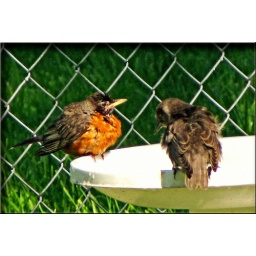
Too hot today in Springfield. The birds were busy at the bird baths and a butterfly and flies were attacking the oranges.